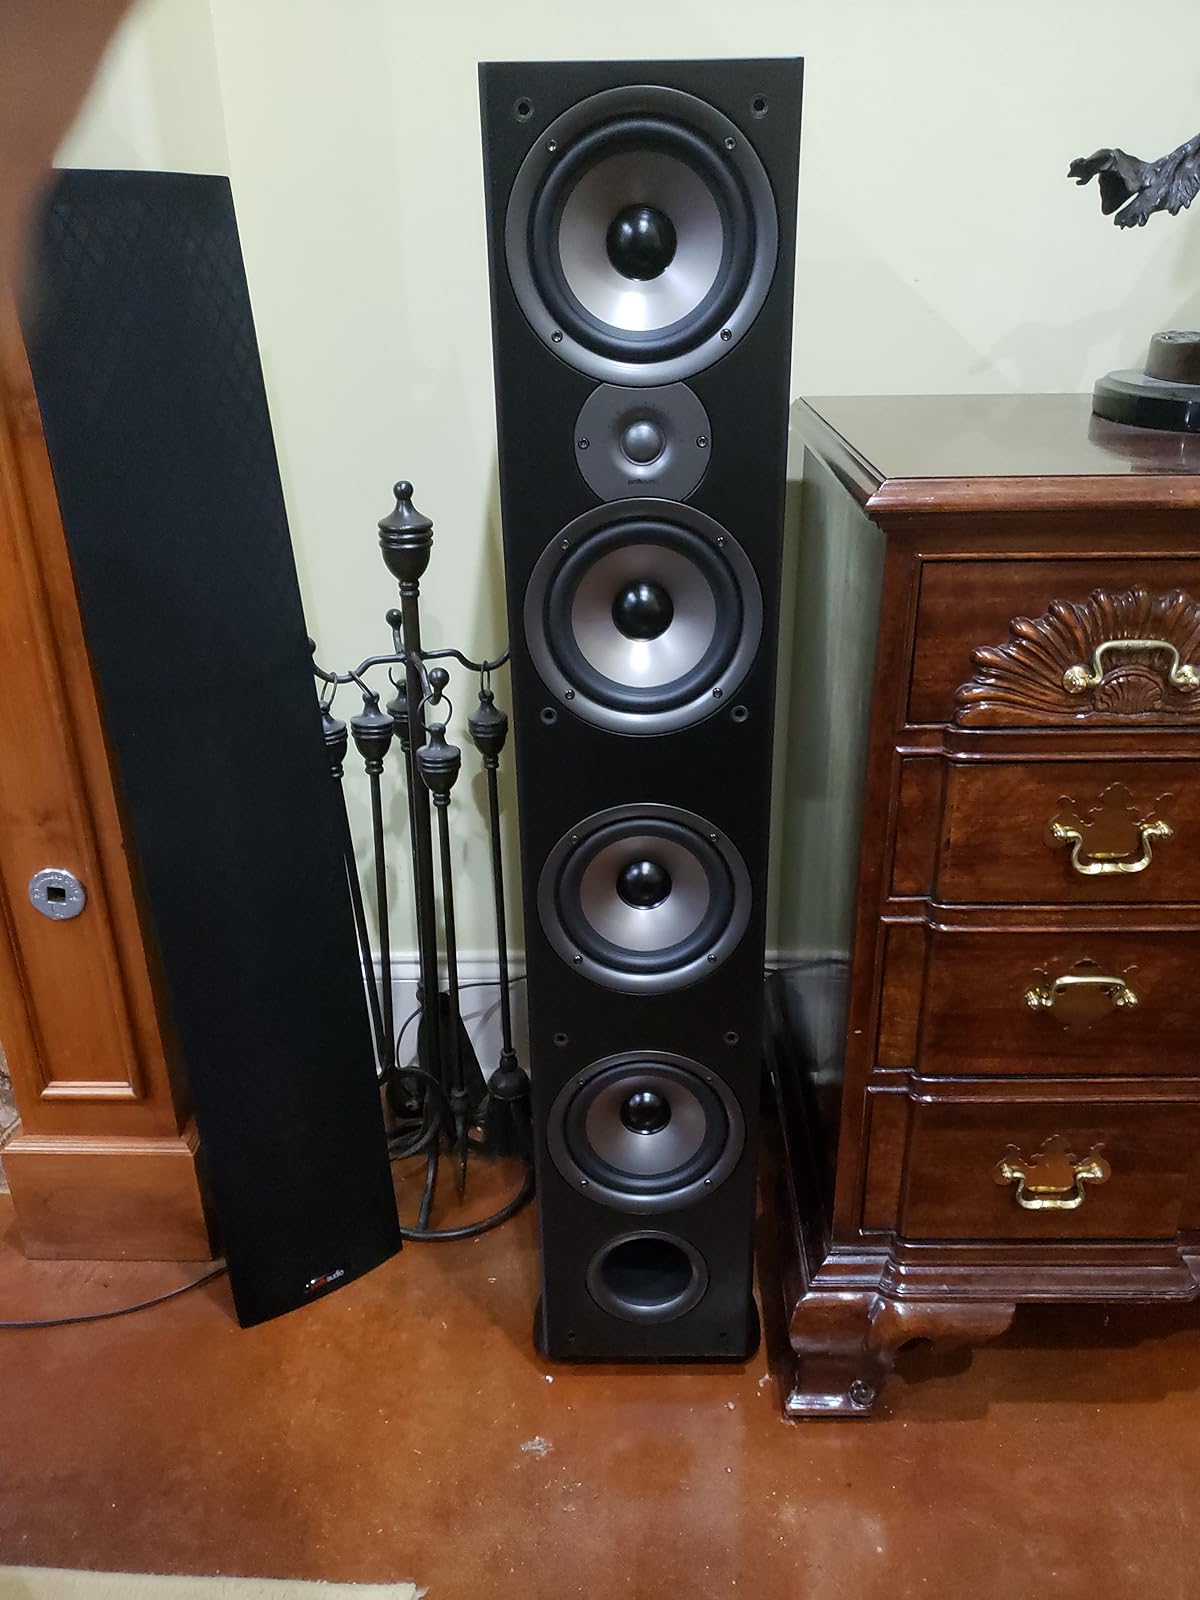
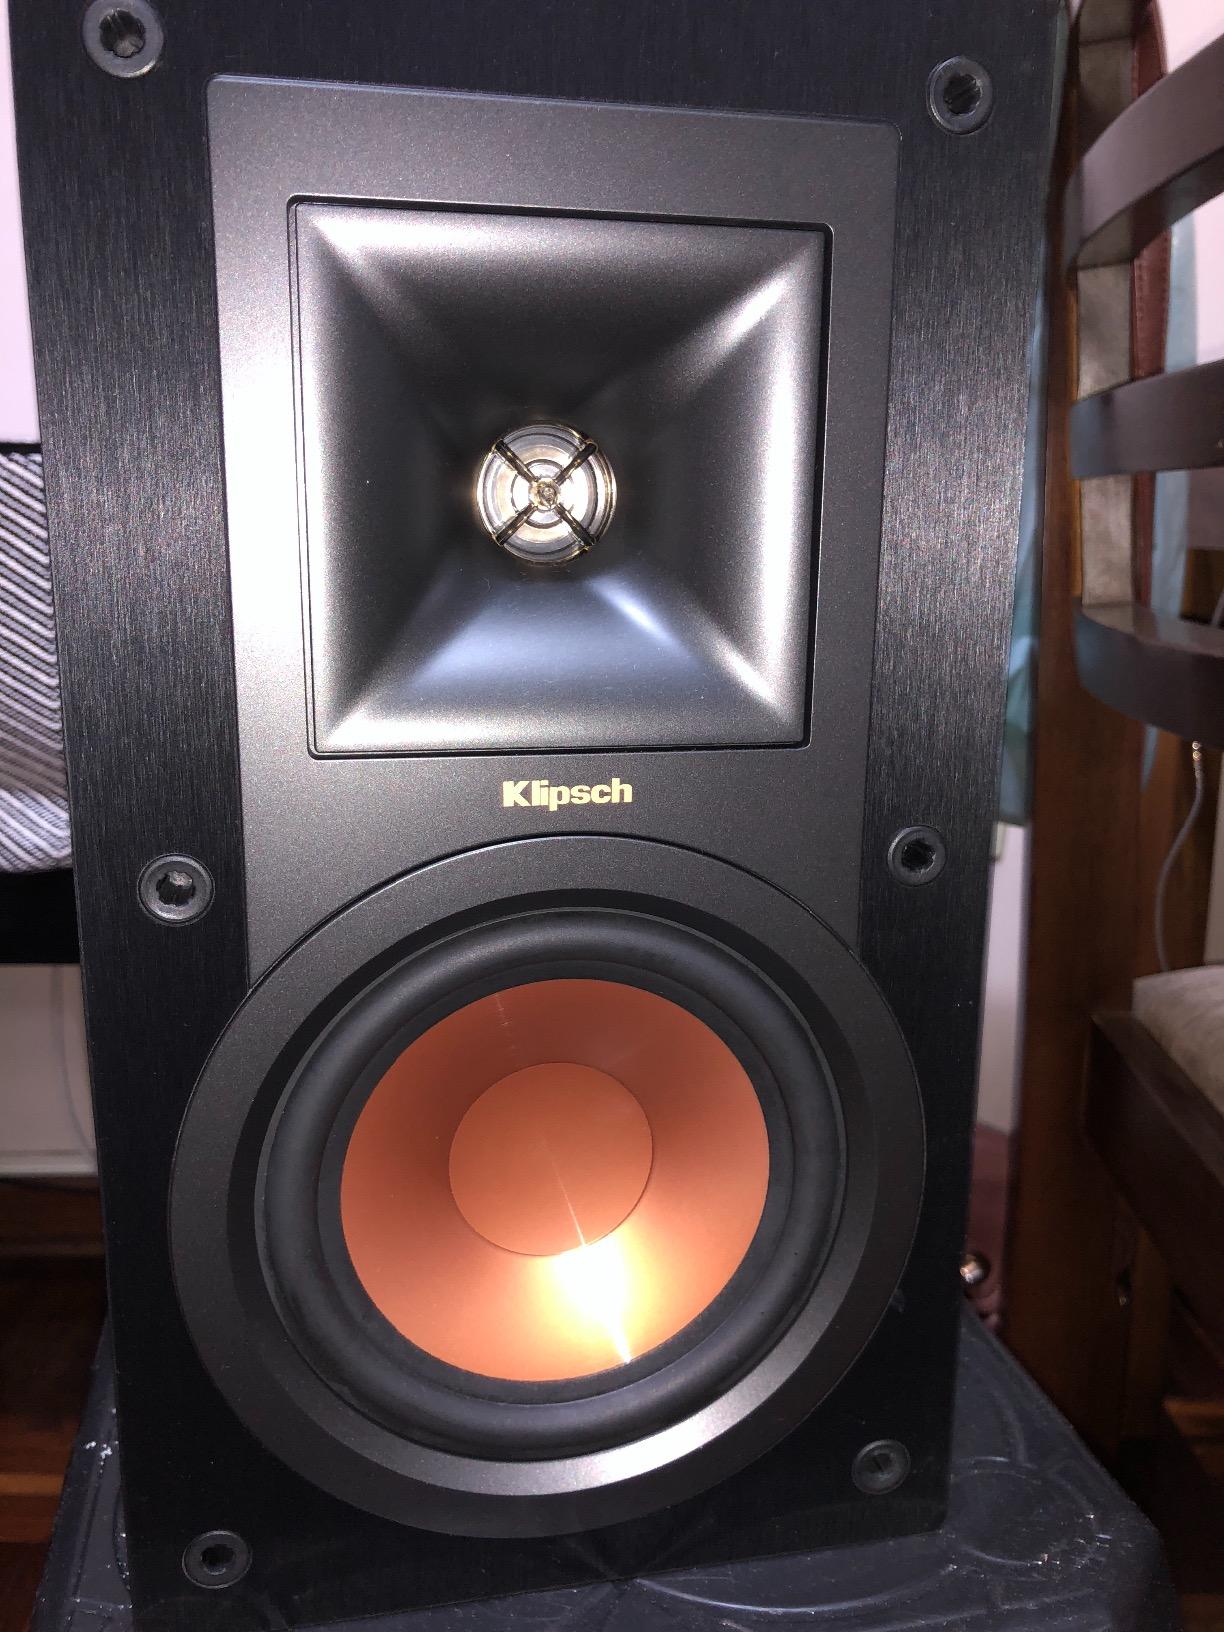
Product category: speaker
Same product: no